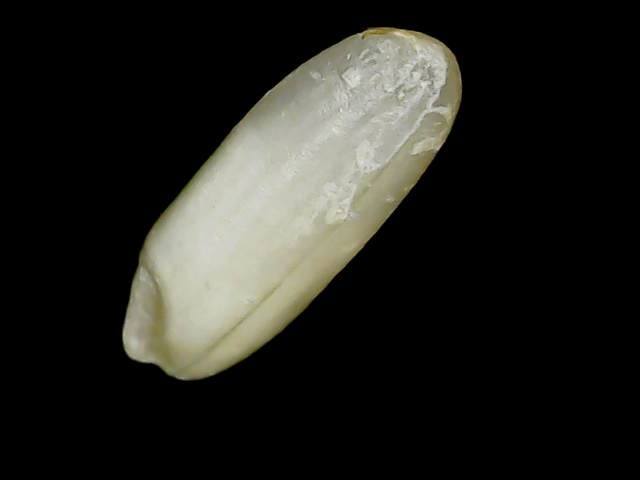
Rice variety: Binadhan24